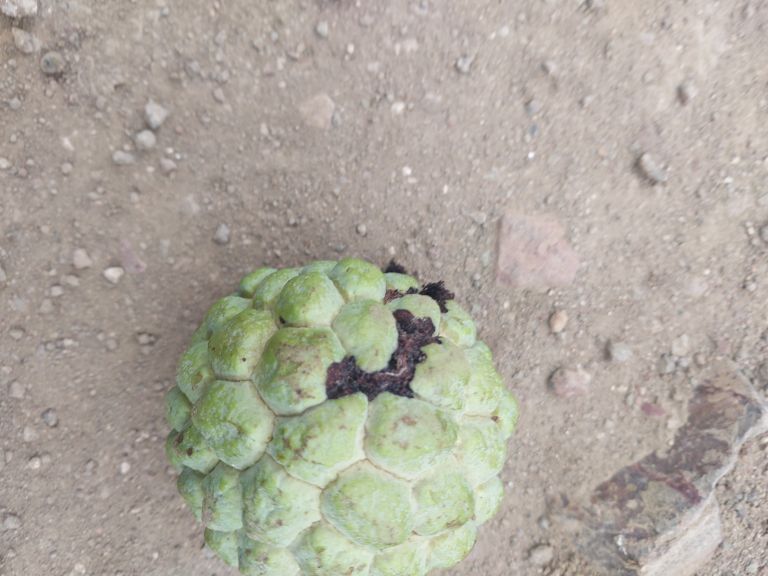
Disease label: Diplodia Rot